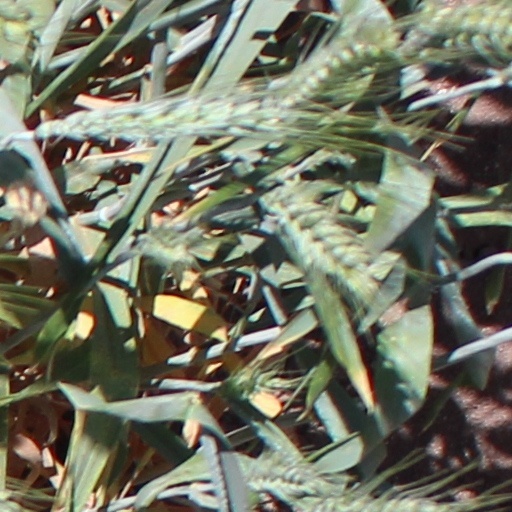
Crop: wheat